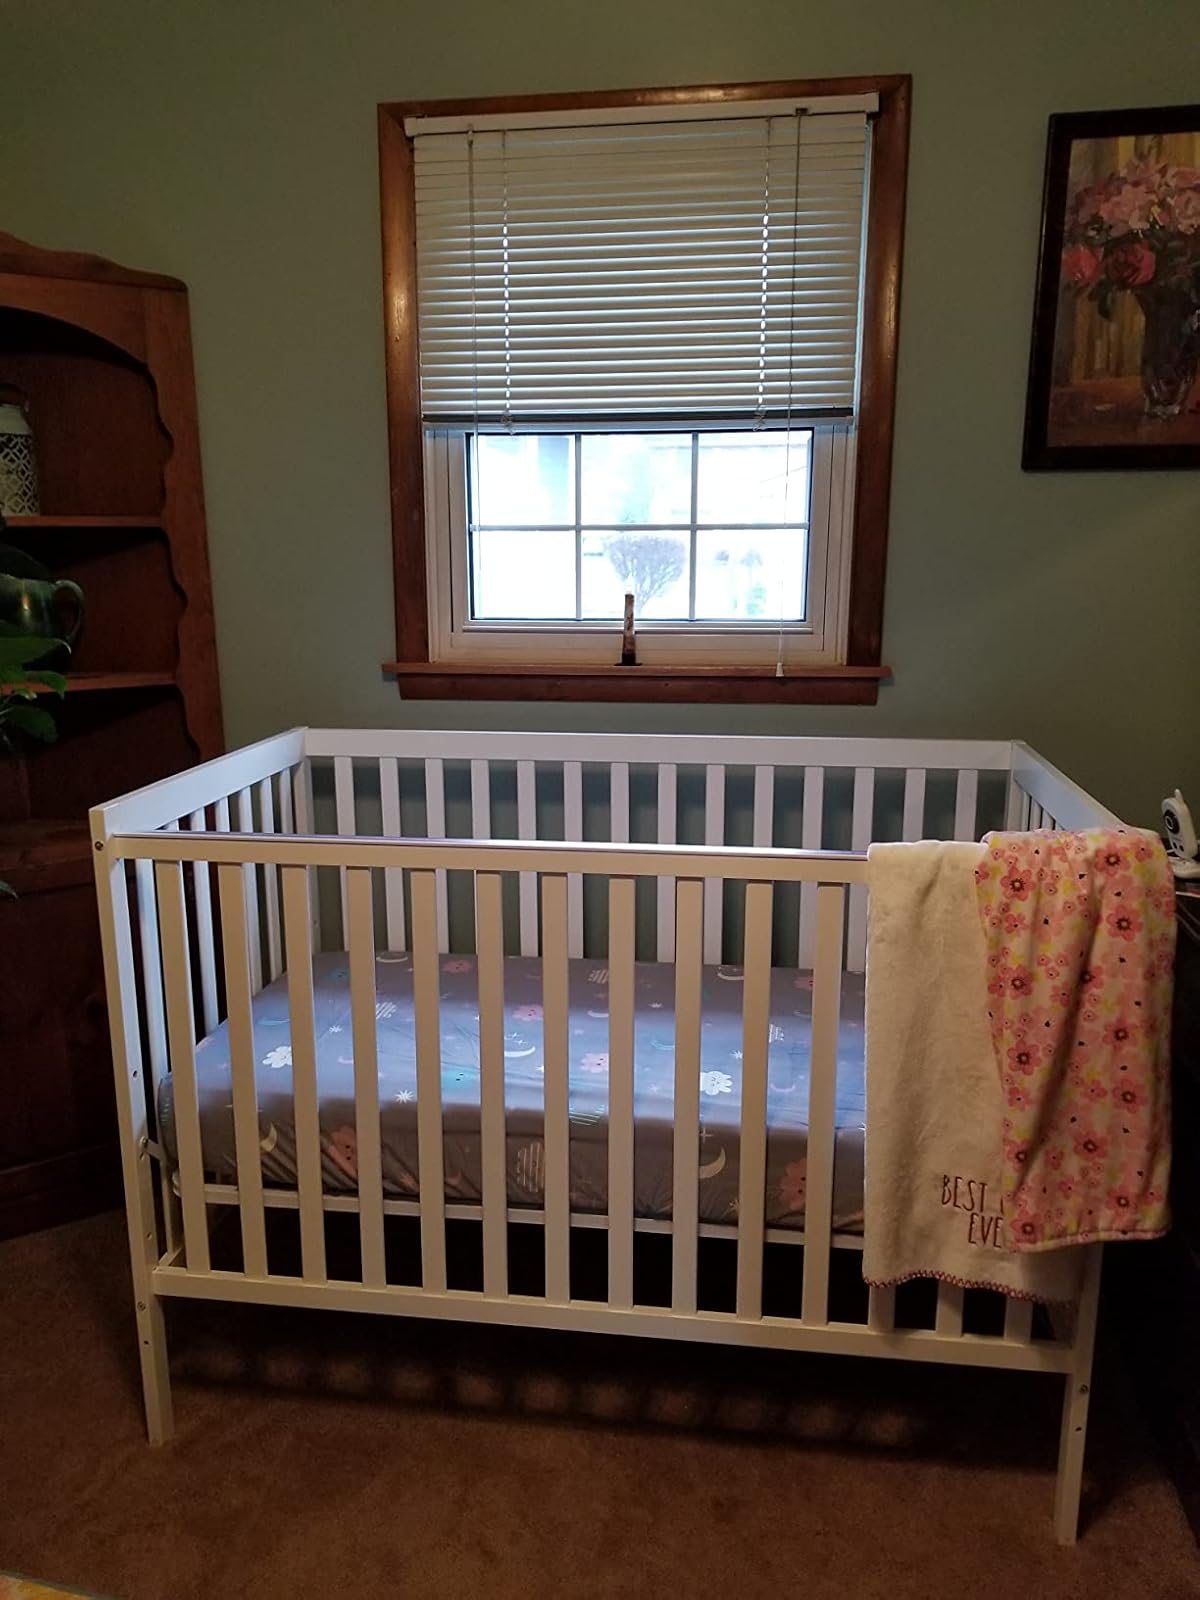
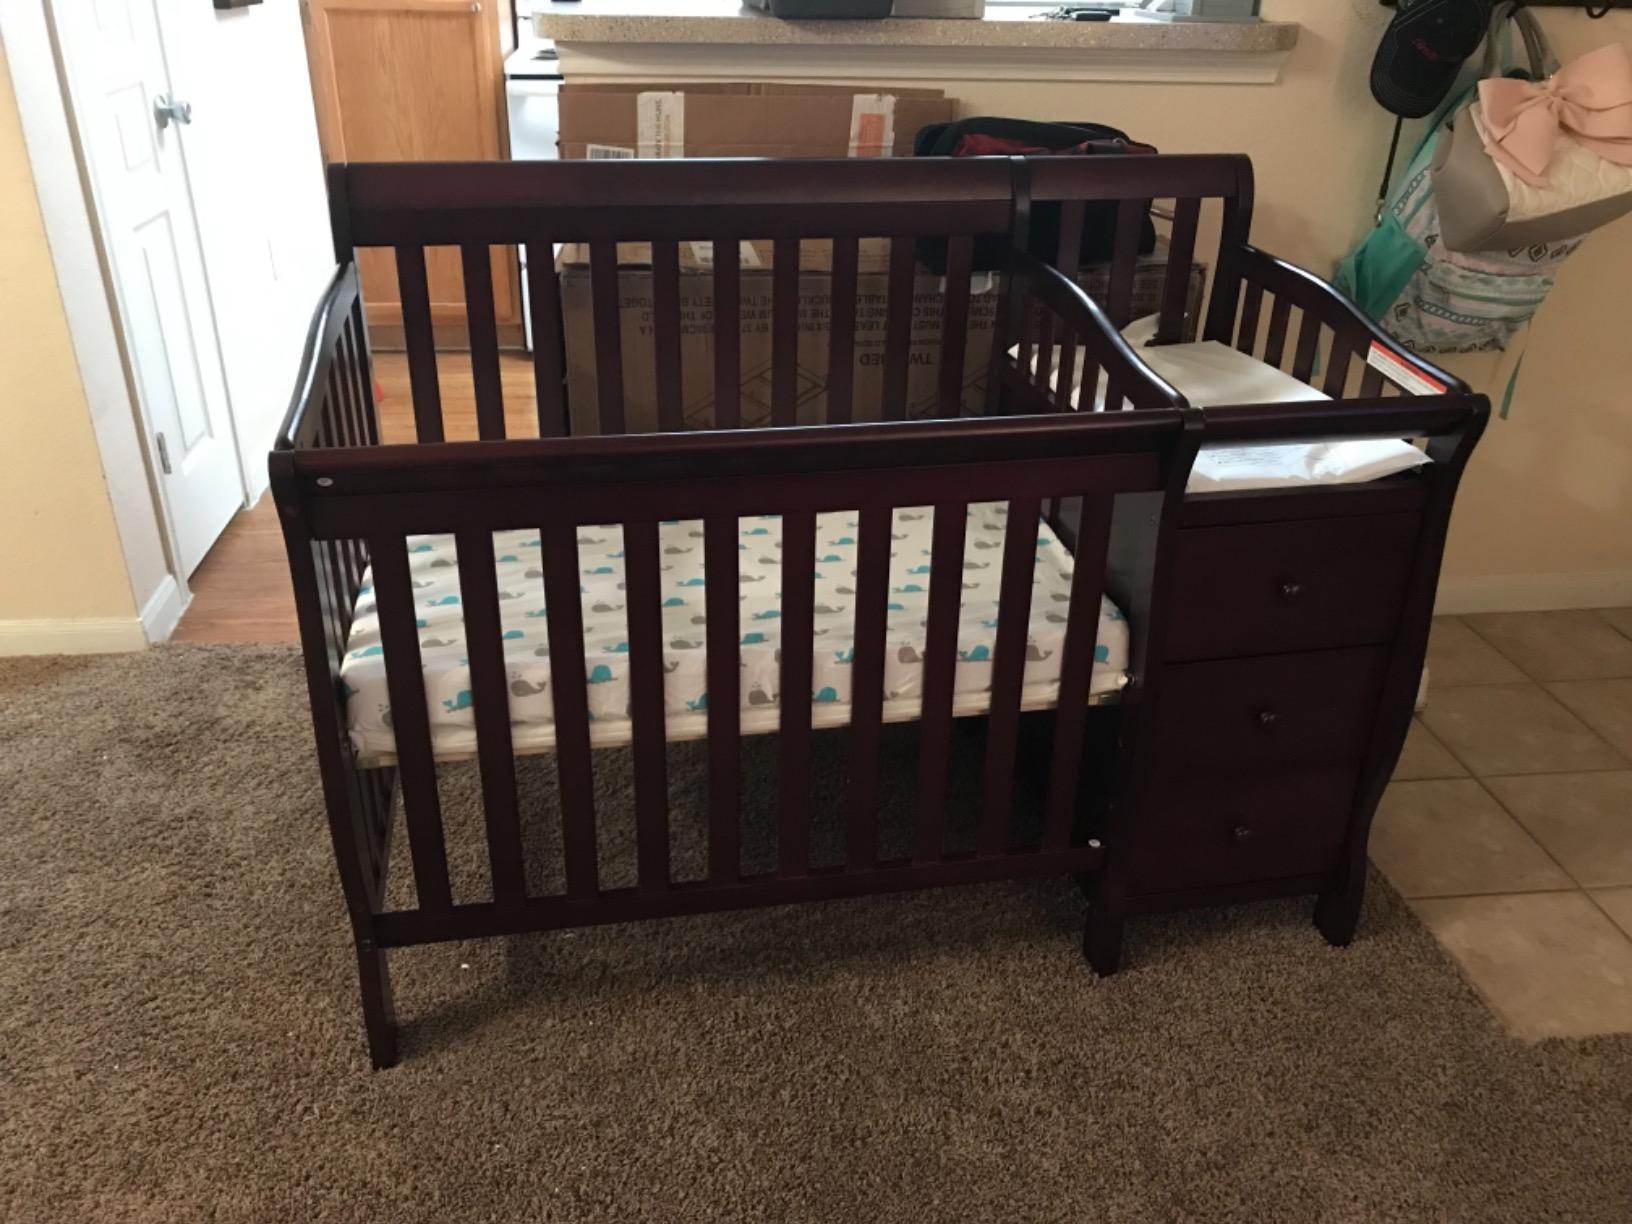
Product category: products_crib
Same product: no